Garazi Murua

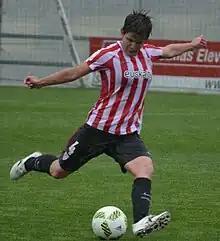
Murua in 2017

Garazi Murua Astorkiza (born 24 January 1995) is a Spanish retired footballer who played as a defender. Her only professional team was Athletic Club, where she was the captain for several seasons.